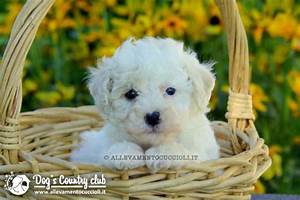
Label: cane